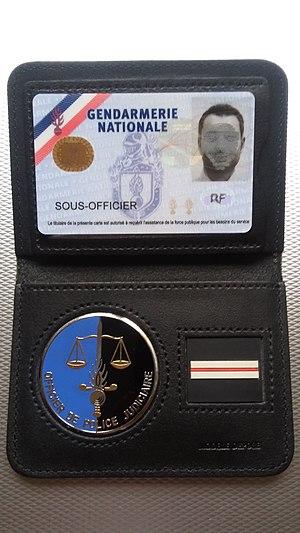
carte professionnelle Gendarmerie avec porte carte OPJ
Les Sections de Recherches sont des unités de la Gendarmerie nationale exerçant exclusivement des missions de police judiciaire.
Les brigades de recherches sont des unités de la Gendarmerie nationale française dédiées à l'exercice de la Police Judiciaire. Elles ont une compétence territoriale départementale.